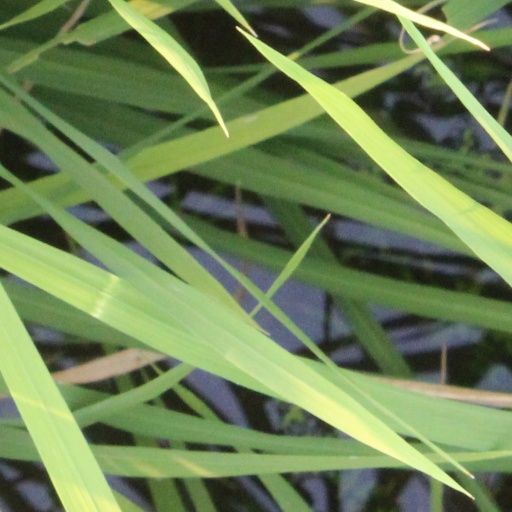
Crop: rice